Wii Party

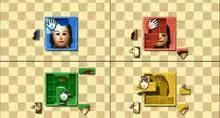
"Friendly Face-Off", one of the minigames in "Wii Party," in which players race to complete puzzles of their Miis' faces

"Wii Party" features nine different game modes divided between three categories: Party Games, House Party Games, and Pair Games. Most of the game modes integrate use of "Wii Party"'s 80 minigames. The game also offers additional modes that make exclusive use of the minigames.